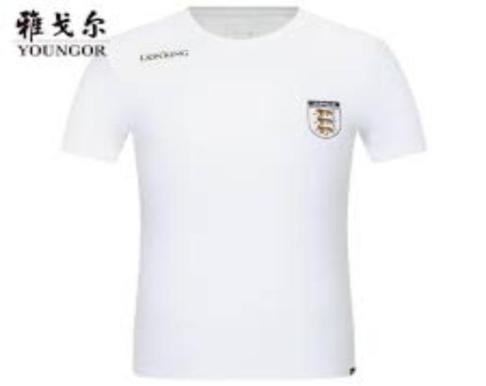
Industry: Clothes